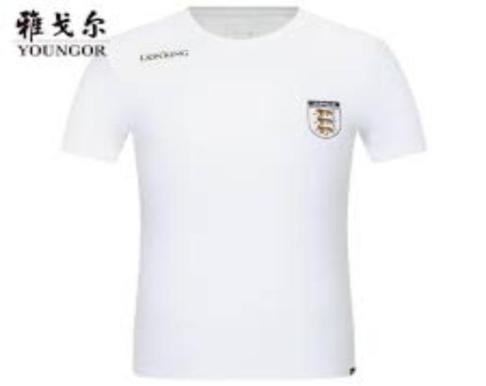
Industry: Clothes